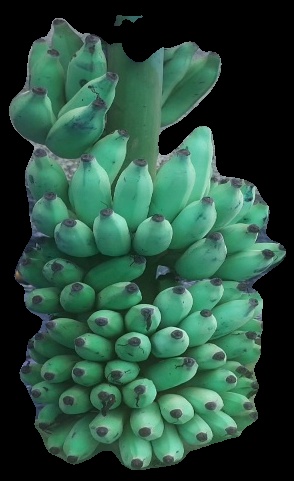
Variety: elakki-bale
Grade: grade2